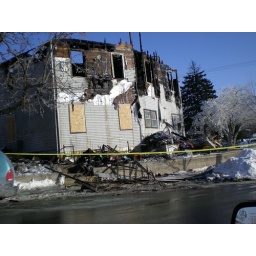
On my way to shop I found the road blocked due to fire of apartment building in Loretto